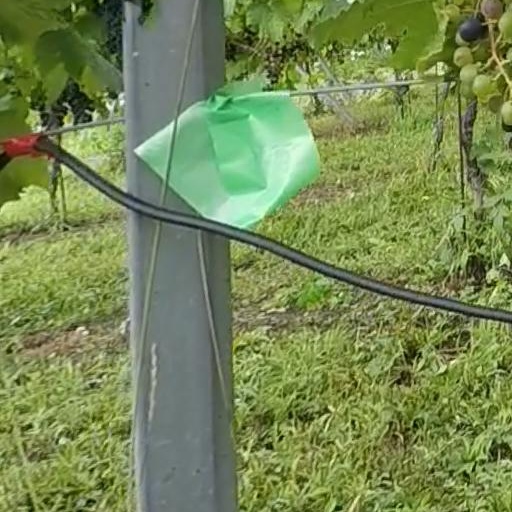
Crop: grape